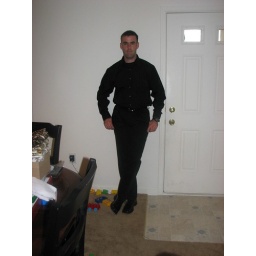
Steve in his black clothes he wore to work a couple days ago...